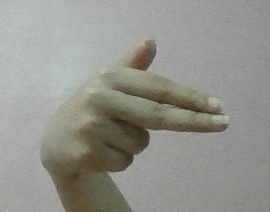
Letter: ghain